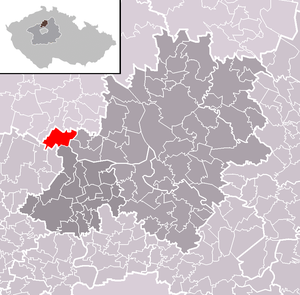
Ledčice est une commune du district de Mělník, dans la région de Bohême-Centrale, en Tchéquie. Sa population s'élevait à 649 habitants en 2020.